Direct-current plasma

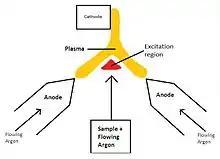
Figure 1: Schematic of a three-electrode, argon DCP source. Note the inverted-'Y' shape of the plasma column.

Direct-current plasma (DCP) is a type of plasma source used for atomic emission spectroscopy that utilizes three electrodes to produce a plasma stream. The most common three-electrode DCP apparatus consists of two graphite anode blocks and a tungsten cathode block arranged in an inverted-Y arrangement. An argon gas source is situated between the anode blocks and argon gas flows through the anode blocks. The plasma stream is produced by briefly contacting the cathode with the anodes. Temperatures at the arc core exceed 8000 K. This three-electrode arrangement is illustrated in Figure 1.